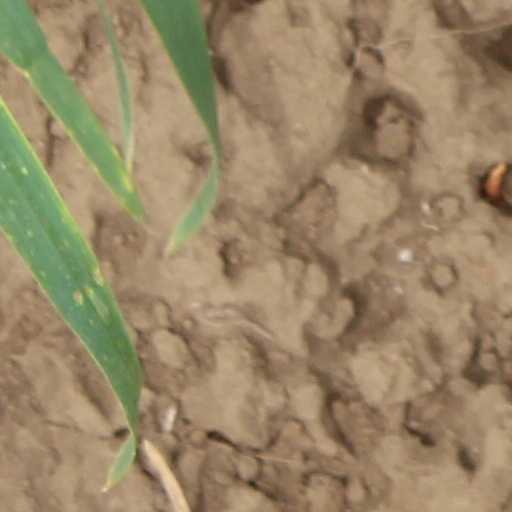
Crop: wheat